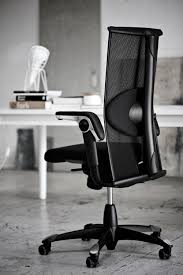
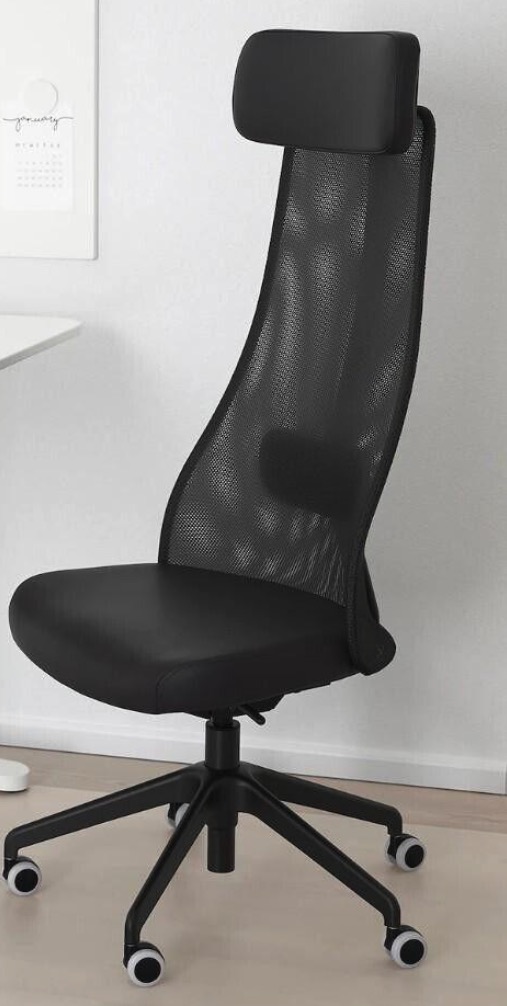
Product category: items_chair
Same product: no